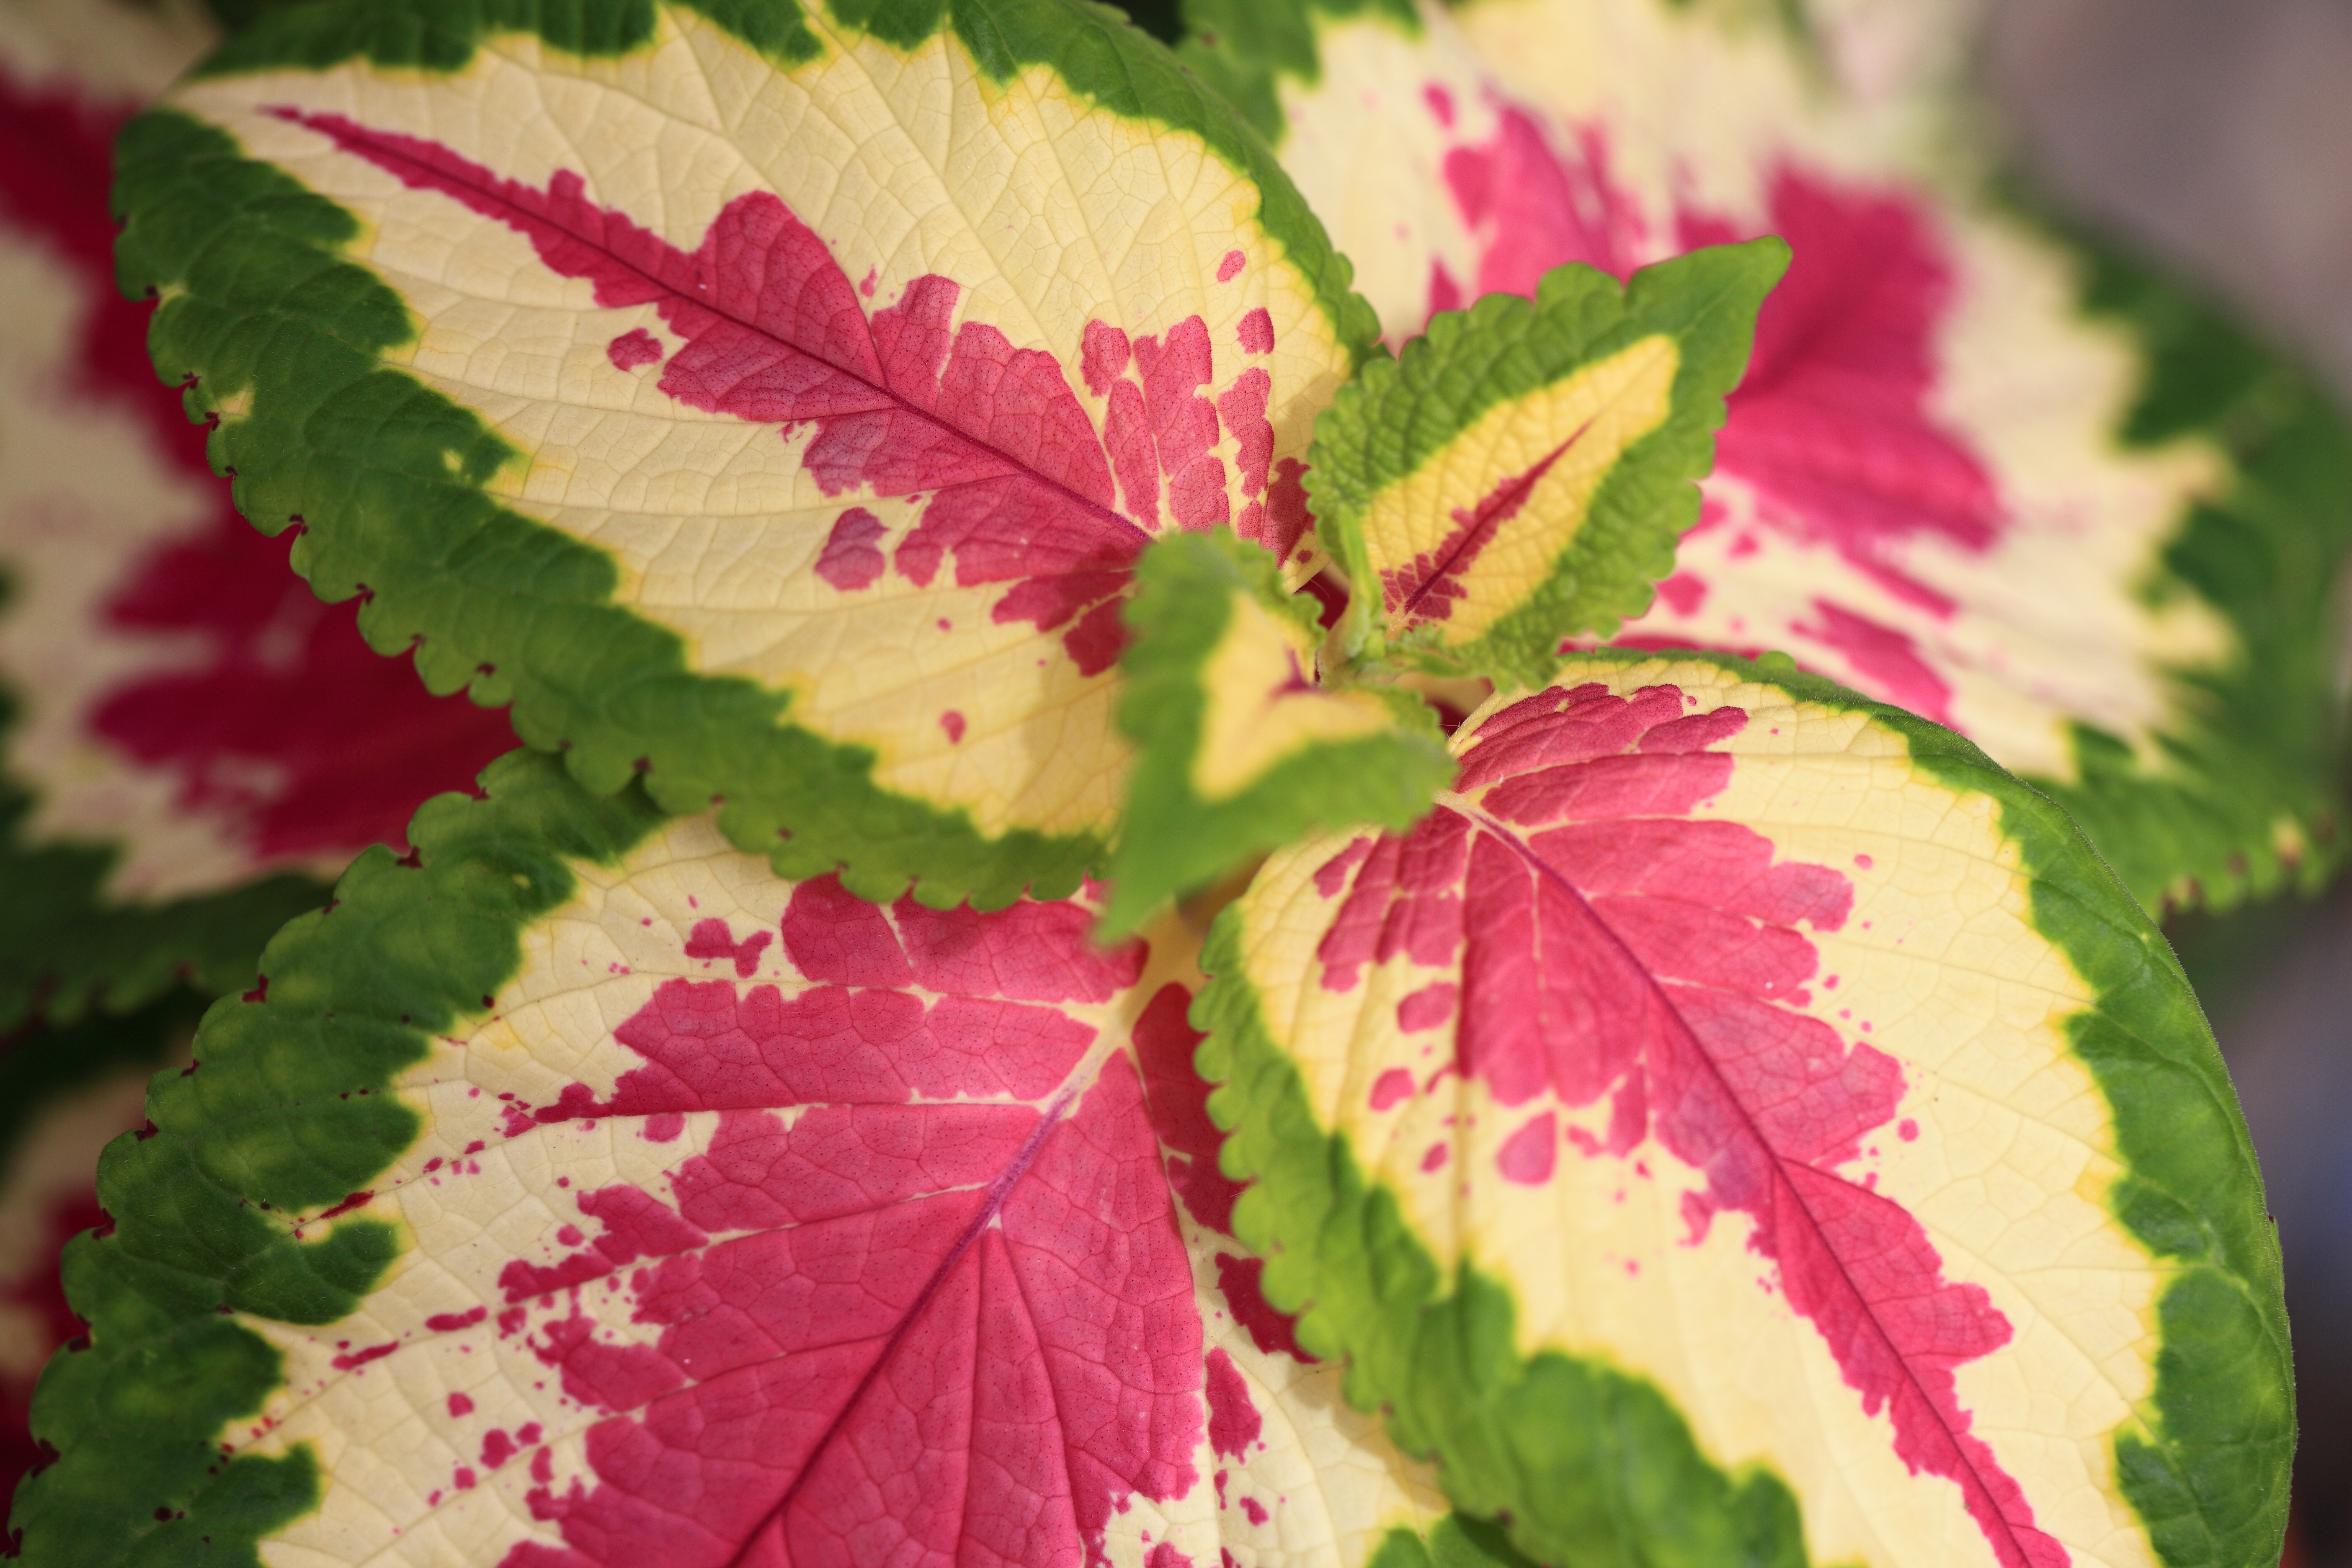
plant, leaf, flower, petal, green, high, red, autumn, botany, pink, flora, season, 5d, hires, markii, hi, res, resolution, chiba, ichihara, macro photography, flowering plant, annual plant, land plant, perilla frutescens, perilla